Enjolras

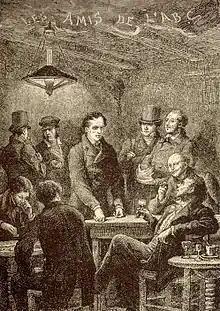
Enjolras at a meeting of the Friends of the ABC (seated, right)

Enjolras is a fictional character who acts as the charismatic leader of the Friends of the ABC in the 1862 novel "Les Misérables" by Victor Hugo. In both the novel and the musical that it inspired, Enjolras is a revolutionary who fights for a France with more free and equal rights for the poor, weak, sick, needy, disabled and oppressed masses, ultimately dying for his beliefs in the June 1832 rebellion.